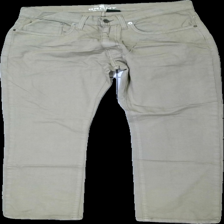
View: front
Type: Trousers
Category: Men
Brand: Not in the list
Brand text on label: grant
Colors: Beige
Material: 100% cotton
Cut: Regular
Season: All
Trend: Denim
Damage location: top center
Damage 2 location: top right
Damage 3 location: middle center
Price range: 50-100
Recommended usage: Reuse
Description: beige jeans